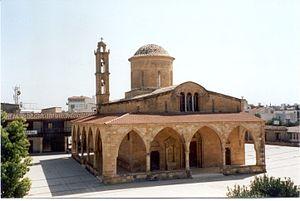
Güzelyurt est une ville de Chypre. Avec un peu plus de 13 000 habitants, c'est la 4ᵉ plus grande ville administrée par la République turque de Chypre du Nord après Nicosie-Nord, Famagouste et Kyrenia.